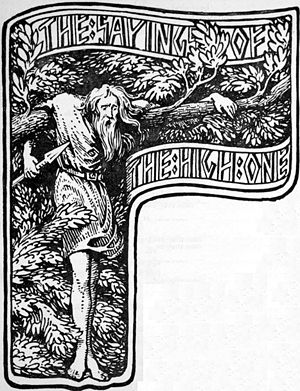
Hávamál
Odin hænger sig i livstræet Yggdrasil, en passage i Hávamál
Hávamál er et kvad i den ældre Edda. Kvadet er et langt læredigt om, hvad der betragtedes som god og dårlig opførsel, iblandet passager hvor Odin fortæller om sit liv.